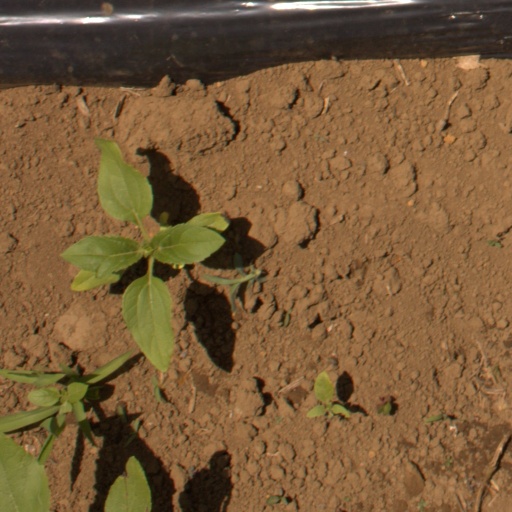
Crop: Jerusalem artichoke